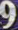
Number: 9